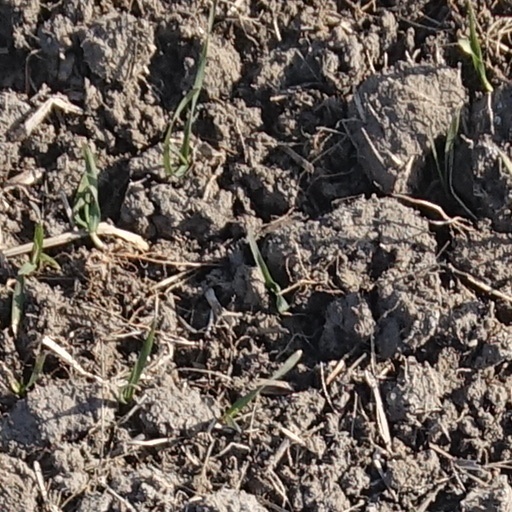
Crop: wheat